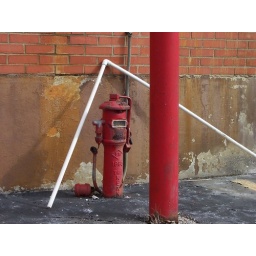
A small old red pump of some sort, sitting next to a building in Clintonville, Ohio.